Hawaii (1966 film)

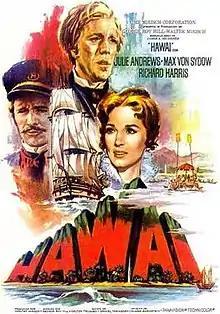
original 1966 Spanish language film poster

Hawaii is a 1966 American epic drama film directed by George Roy Hill. It is based on the eponymous 1959 novel by James A. Michener. It tells the story of an 1820s Yale University divinity student who, accompanied by his new bride, becomes a Calvinist missionary in the Hawaiian Islands. It was filmed at Old Sturbridge Village, in Sturbridge, Massachusetts, and on the islands of Kauai and Oahu in Hawaii.